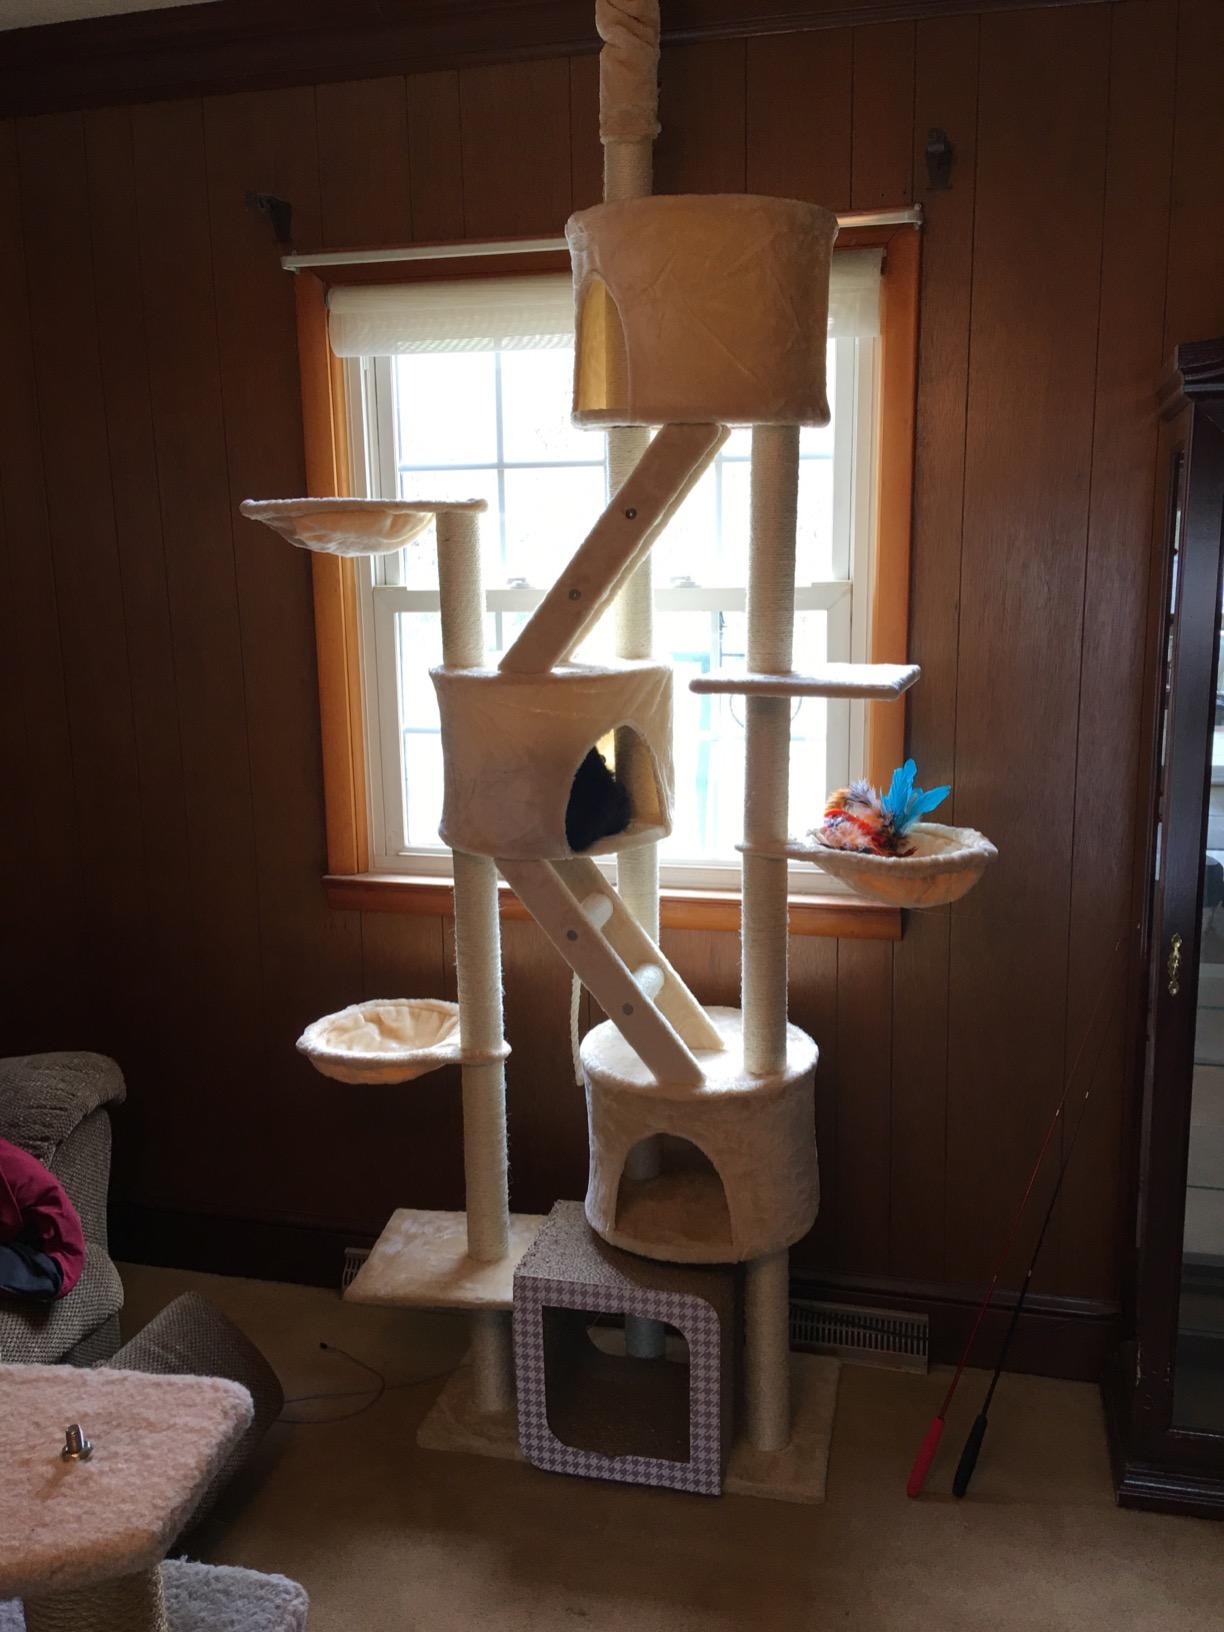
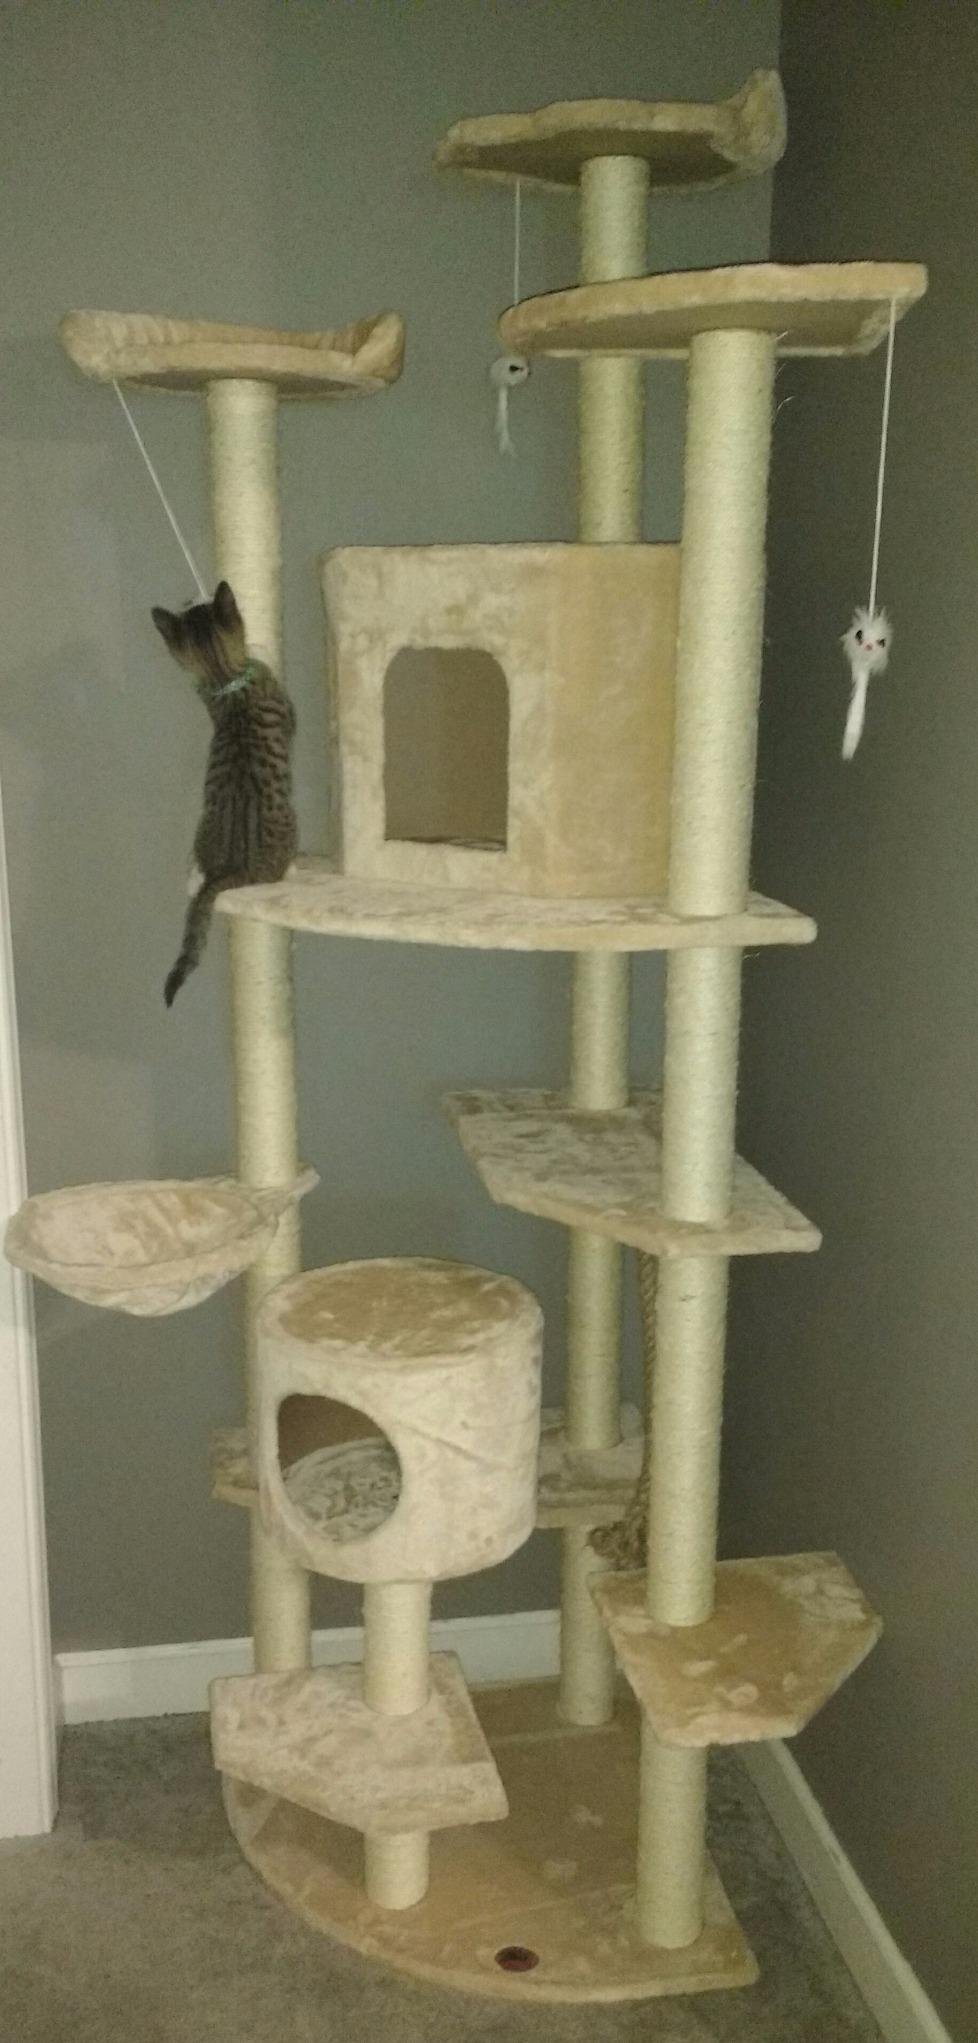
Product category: items_cat tree
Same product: no